Saida Fikri

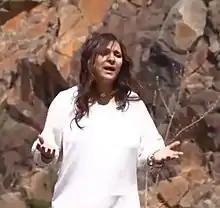
Saida Fikri

Saida Fikri (born 28 November 1971 in Casablanca) is a Moroccan singer and composer. Her songs blend Moroccan folk and Western rock music.